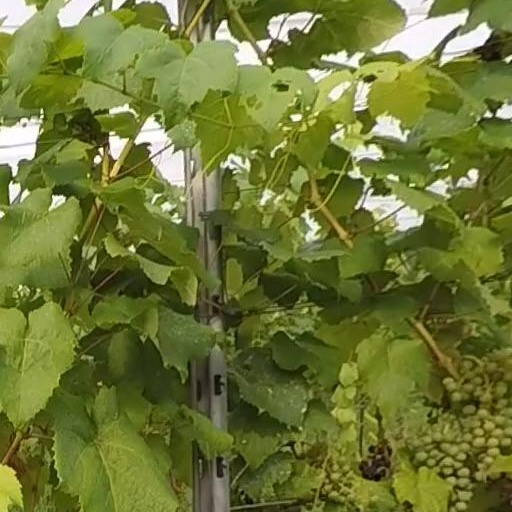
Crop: grape